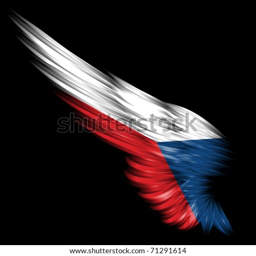
the wing with flag on black background